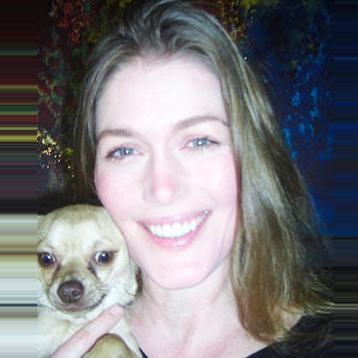
Age: 47